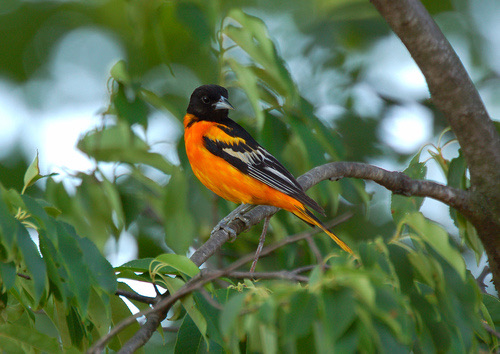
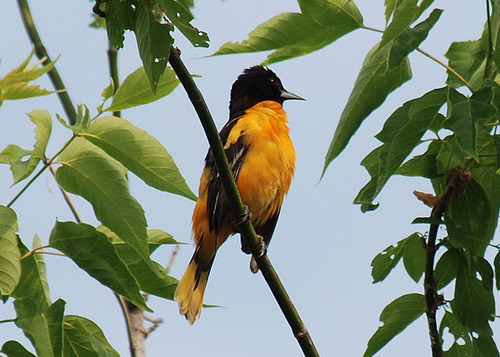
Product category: misc
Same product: yes